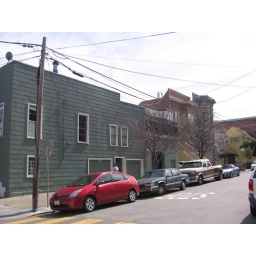
If you point at the tree in this photo, that's the part of the building with the roof deck / garden